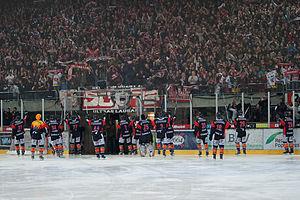
Le Lausanne Hockey Club est un club de hockey sur glace de la ville de Lausanne en Suisse, créé en 1922. Il évolue en National League, le plus haut niveau du hockey suisse.
La patinoire de Malley, officiellement intitulée Centre intercommunal de glace de Malley SA, était un vaste complexe destiné aux activités sur glace, ainsi qu'à des manifestations et événements divers situé sur le territoire de la commune vaudoise de Prilly.